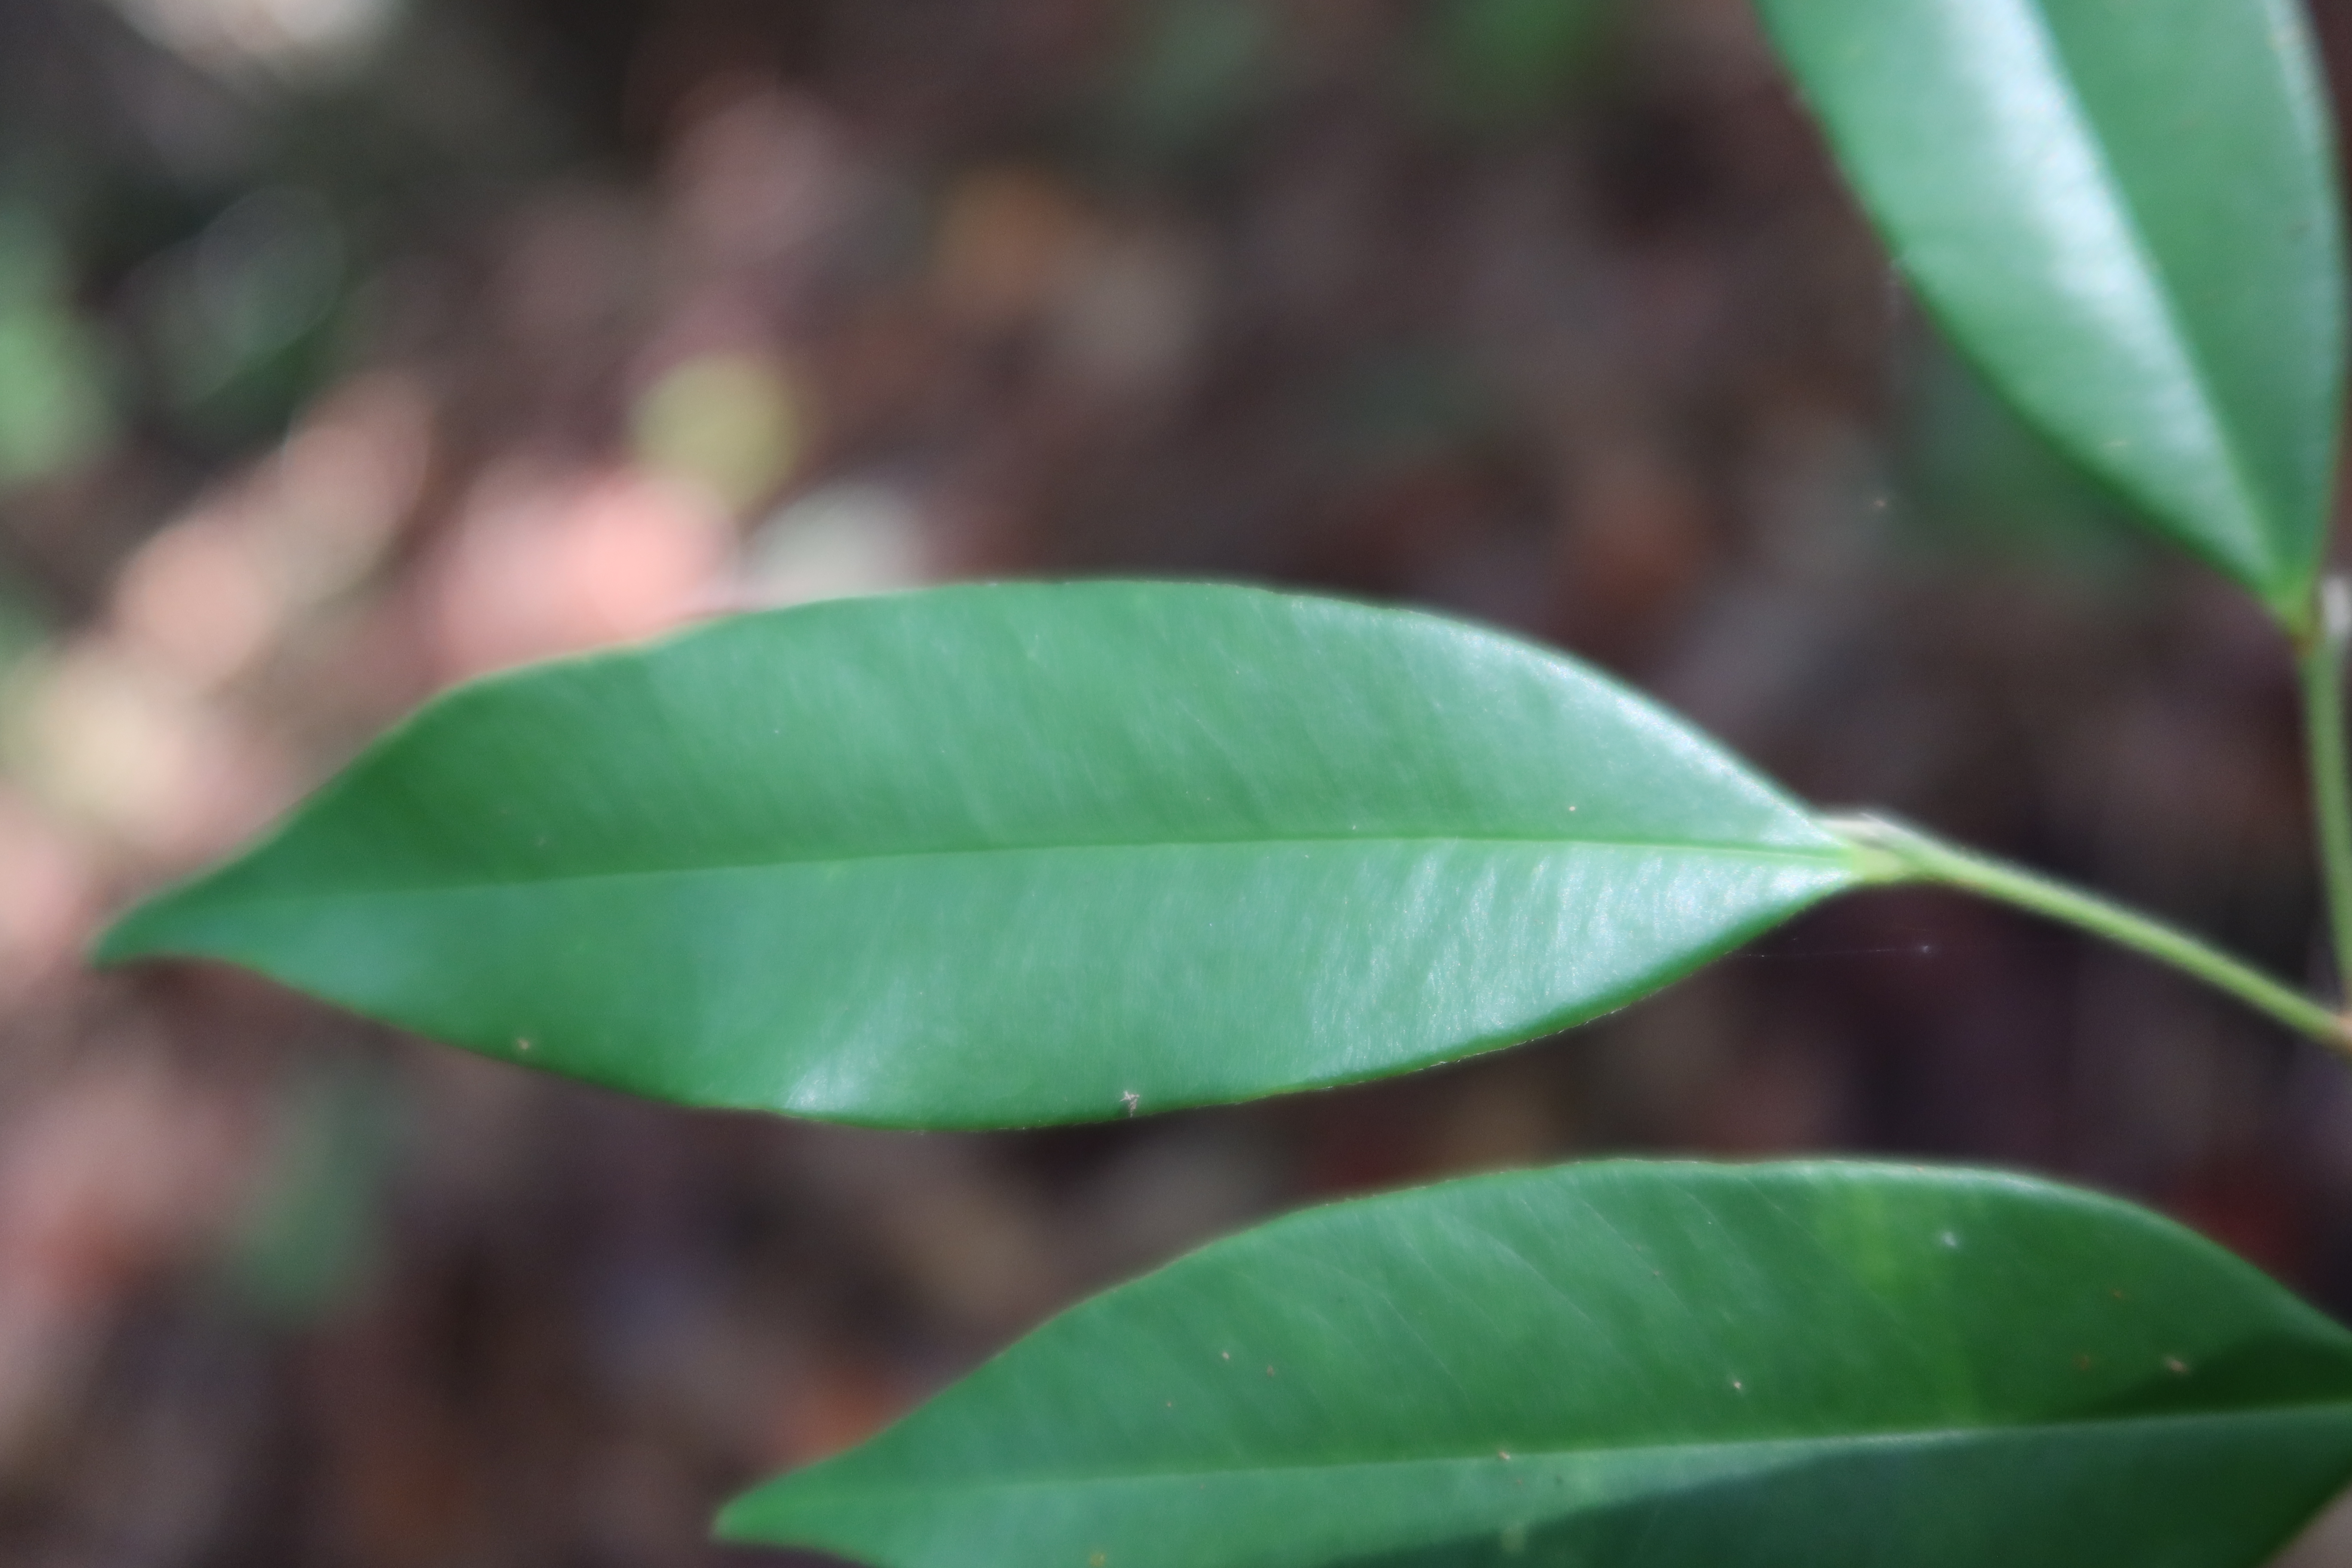
Label: Healthy